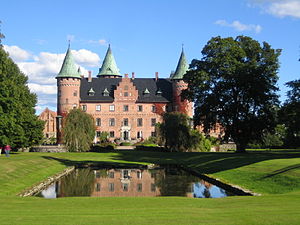
Ferdinand Meldahl / Værker
Trolleholm
Ferdinand Meldahl var en dansk arkitekt, etatsråd, kammerherre og borgerrepræsentant. Han udøvede meget stor indflydelse på arkitektur og kunst i anden halvdel af 1800-tallet. Meldahl var på den ene side kosmopolitisk orienteret, visionær og produktiv og på den anden side en konservativ natur, hvis idealer blev forkastet af den efterfølgende kunstner- og arkitektgeneration.